Blott on the Landscape (TV series)

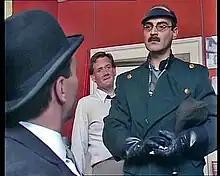
Blott (David Suchet) in Hoskins' office, with Hoskins (Paul Brooke) and Dundridge (Simon Cadell).

Blott on the Landscape is a 1985 BBC TV series, adapted by Malcolm Bradbury from the 1975 Tom Sharpe novel of the same name. It was broadcast on BBC2 in six episodes of 50 minutes each between 6 February and 13 March 1985.